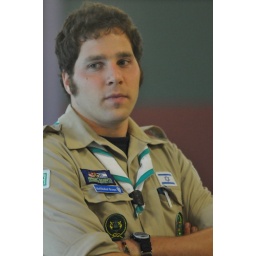
Israeli scouts visit girl scouts headquarters and troop house in Louisville Kentucky.